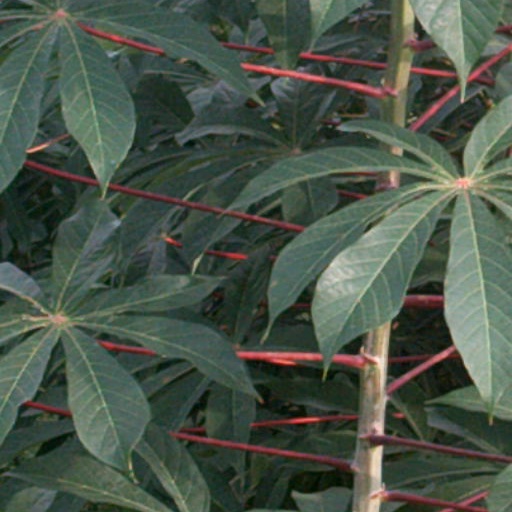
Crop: cassava